List of birds of Chile

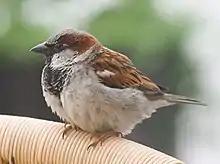
House sparrow, introduced in 1904.

The mimids are a family of passerine birds that includes thrashers, mockingbirds, tremblers and the New World catbirds. These birds are notable for their vocalizations, especially their ability to mimic a wide variety of birds and other sounds heard outdoors. Their coloring tends towards dull-grays and browns. Five species have been recorded in Chile.